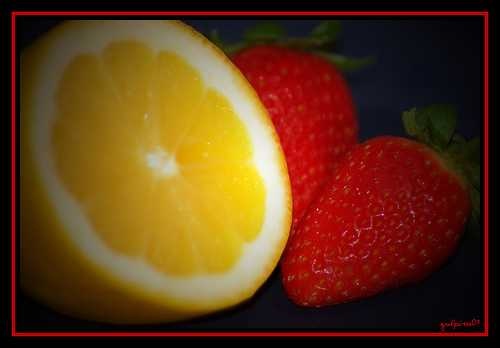
Label: Lemon